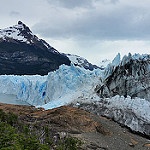
Scene: Outdoor